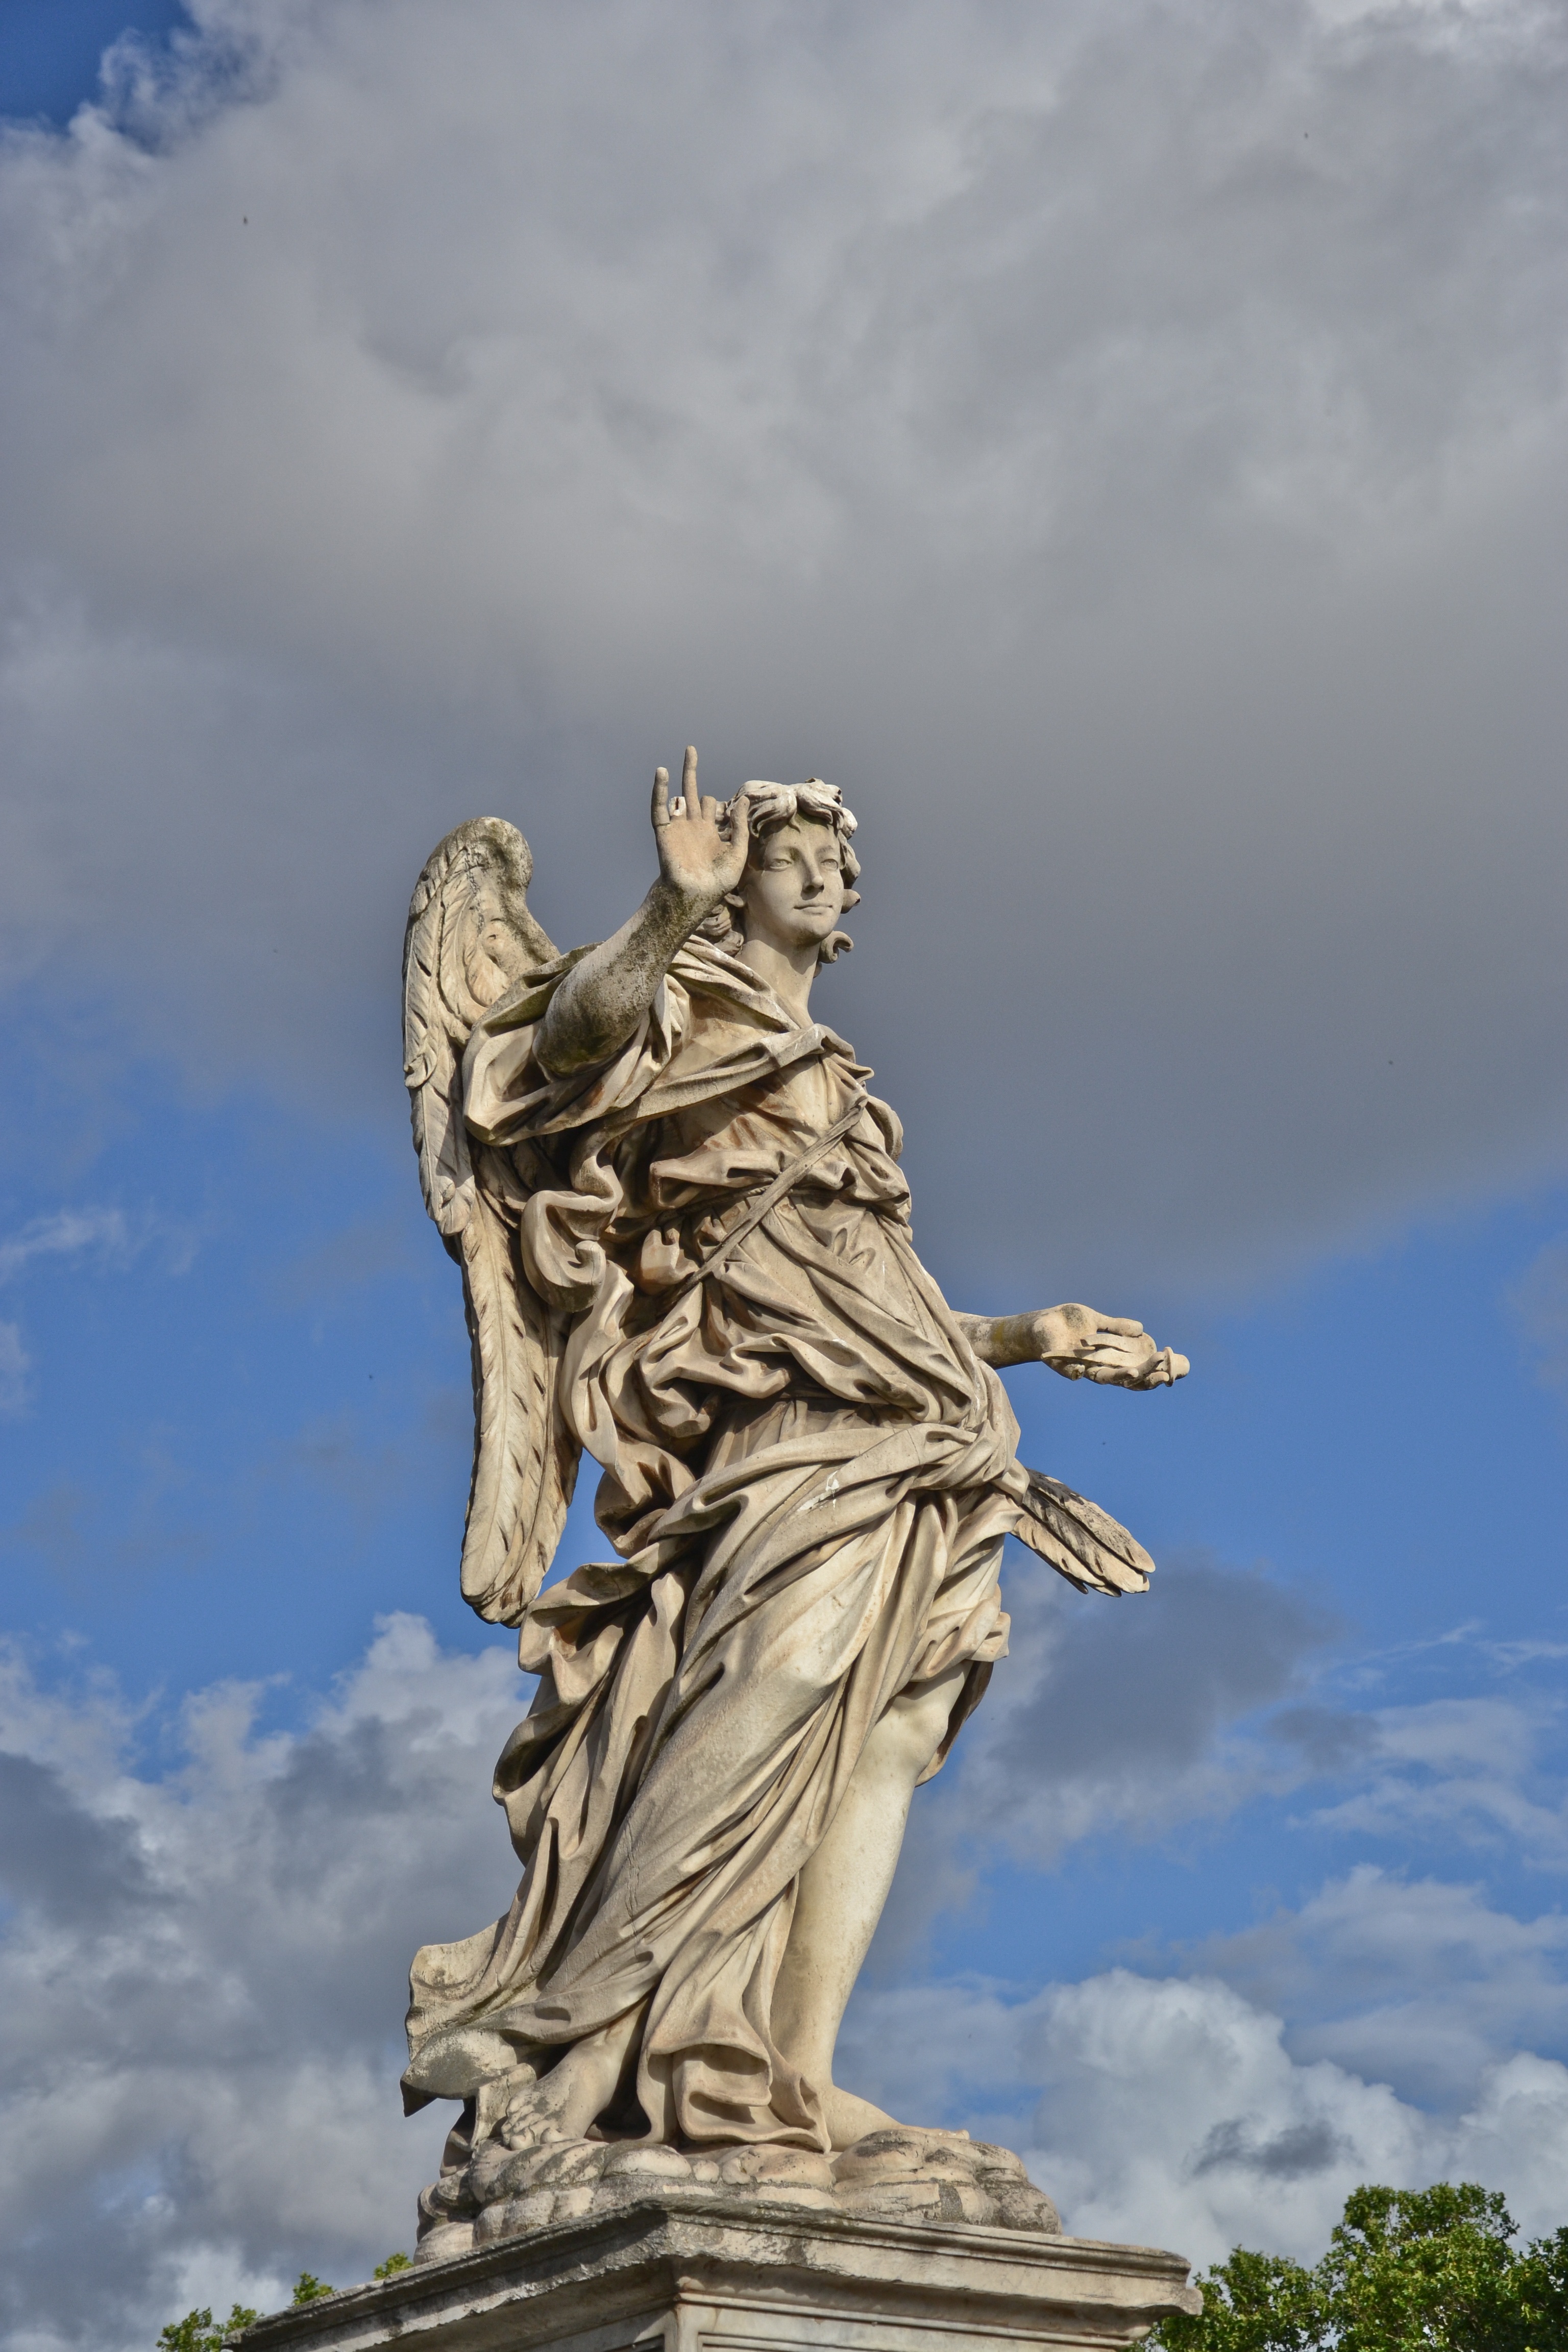
rock, sky, monument, statue, landmark, italy, artwork, sculpture, angel, art, rome, temple, mythology